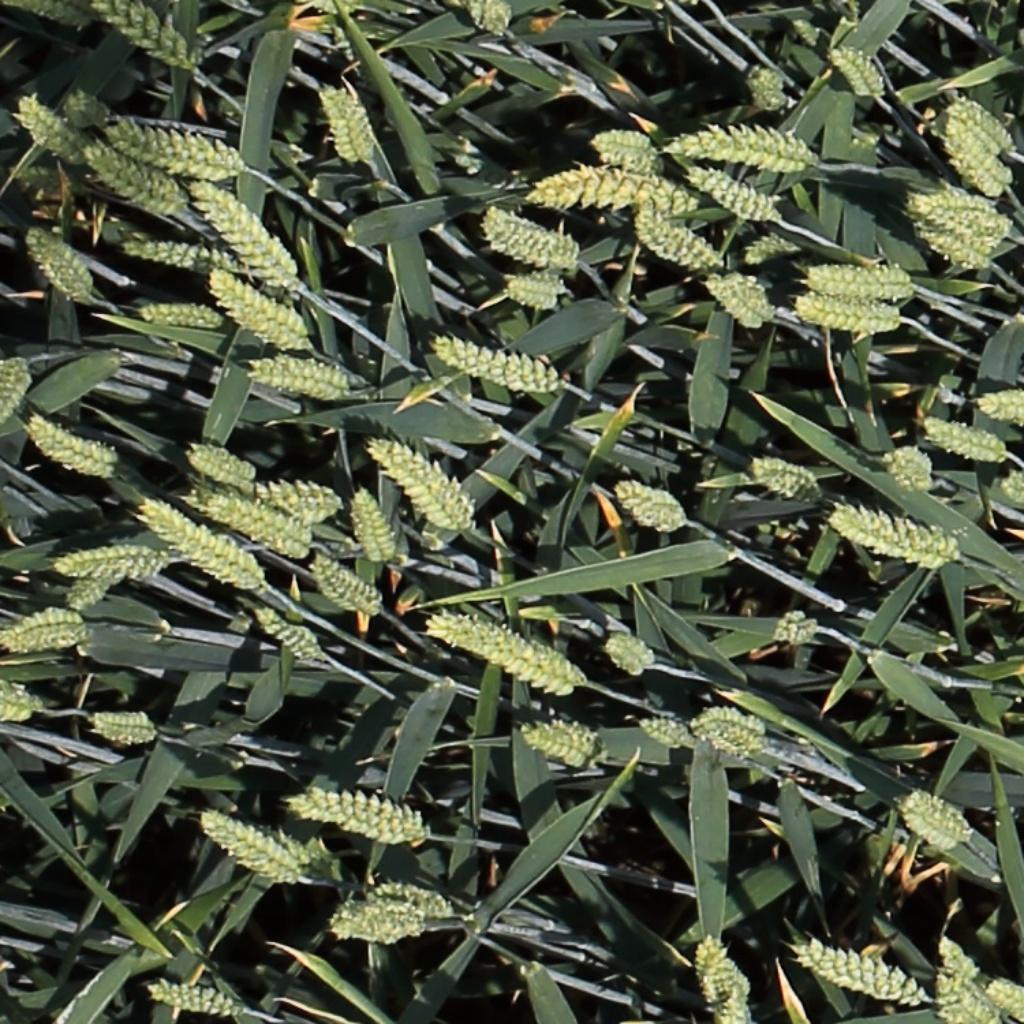
Country: Switzerland
Location: Usask
Wheat development stage: Filling